Adolf von Hüpsch

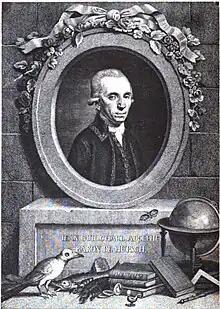

Hüpsch was born Jean Guilleaume Fiacre, the son of a court official Gerard Honvlez (d. 1746) and Anna Maria Kesler in Vielsalm (now in Belgium). He studied at the Marianum in Aachen and the Tricoronatum Gymnasium in Cologne (1749–50) before studying law, medicine, and natural sciences in Cologne. In 1755 he took the title and surname from his grandmother von Hupsch from Lontzen. He published various books on geophenomenology (1764), natural history of lower Germany (1781) and on ancient inscriptions in 1801. He gradually enhanced his name and titles and called himself Johann Wilhelm Carl Adolph Freiherr von Hüpsch, Herr zu Lotzen, zu Krickelhausen und auf der Motte claiming a pedigree back to the Roman family of Aemilianus. He made money selling patent medicines and from 1768 lived in the Lützeroder farm. He filled his home with collections and his housekeeper Mechtild Happertz (1725 – 1805) gave tours of his cabinet to visitors. In his will, he appointed the collector Ludwig X, Landgrave of Hesse-Darmstadt as his heir. Ludwig had purchased the mineral collection of Hüpsch in 1802. Many of his collections are now in the Hessisches Landesmuseum Darmstadt.